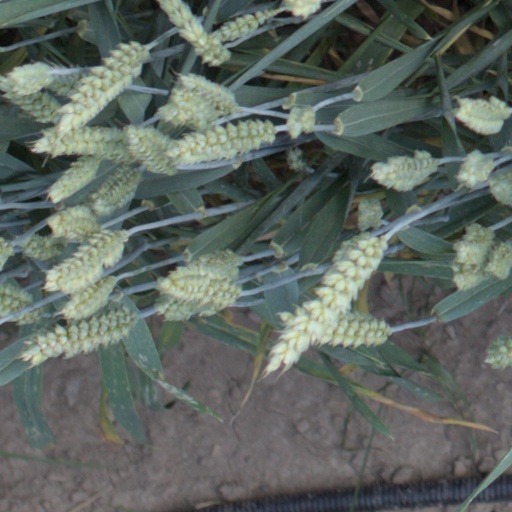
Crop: wheat